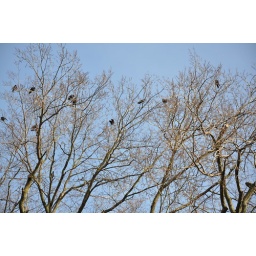
crows in the bare trees